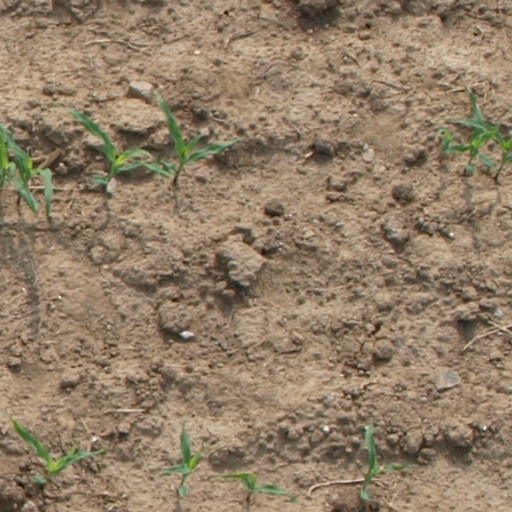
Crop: maize; corn